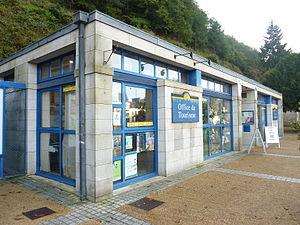
Quimper
Quimper /kɛ̃pɛʁ/ est une commune française de la région Bretagne située dans le nord-ouest de la France. La ville est le chef-lieu du département du Finistère, le siège du conseil départemental, ainsi que des deux cantons qui la composent. Elle est également la capitale traditionnelle de la Cornouaille, du Pays Glazik et du Pays de Cornouaille qui compte 331 300 habitants en 2009, le siège de l'intercommunalité de Quimper Bretagne Occidentale qui compte 100 187 habitants en 2014, le siège de l'arrondissement de Quimper et enfin le siège du diocèse de Quimper et Léon. Ses habitants sont appelés les Quimpérois.